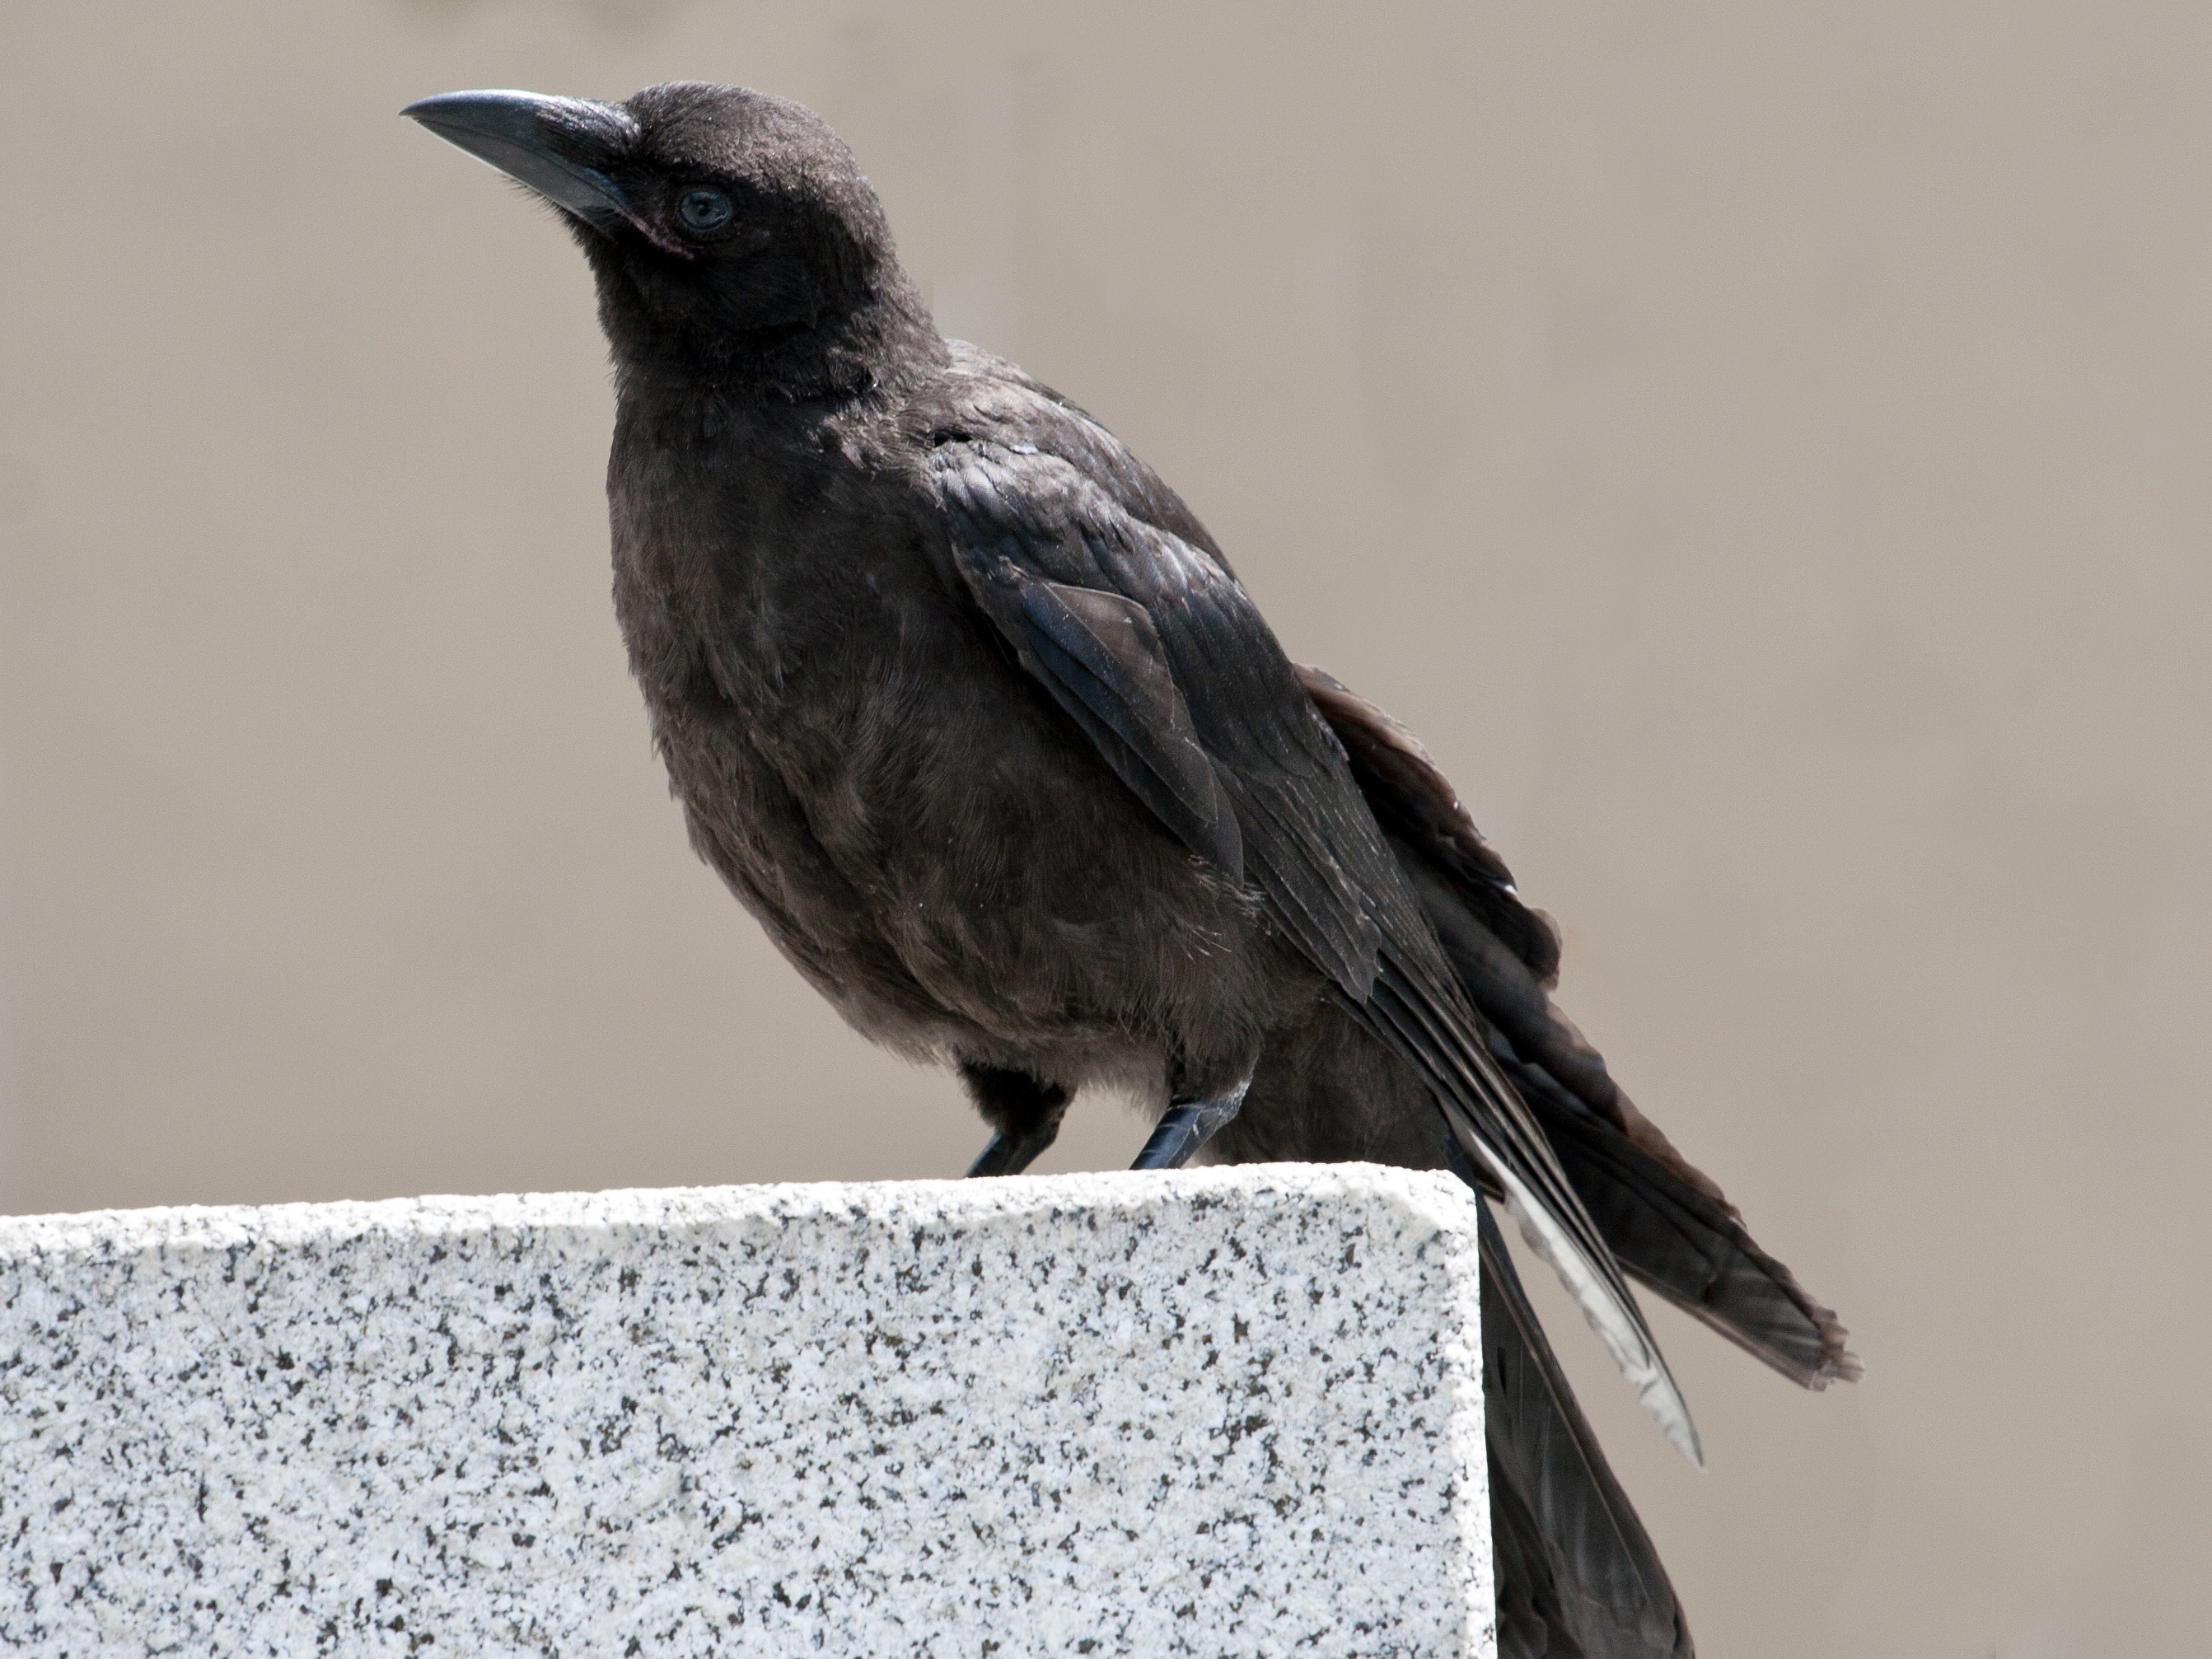
bird, wing, wildlife, beak, black, fauna, crow, vertebrate, raven, raven bird, american crow, perching bird, emberizidae, crow like bird